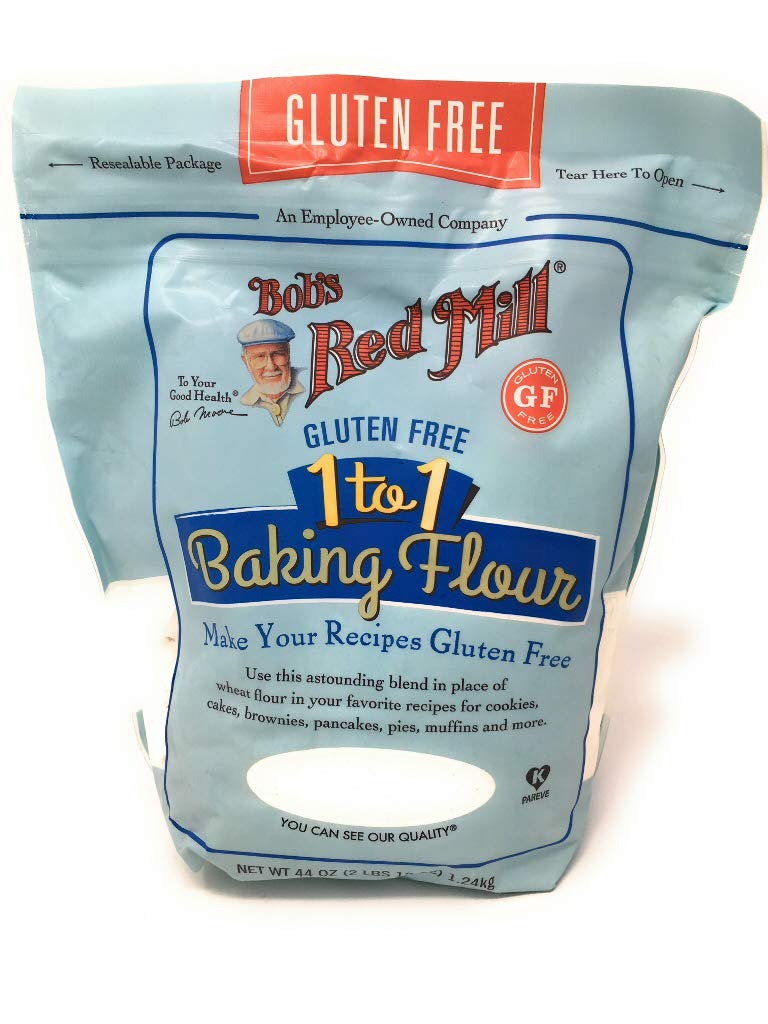
Item Name: Bob's Red Mill Gluten Free 1-to-1 Baking Flour, 44-ounce
Bullet Point 1: Terrific taste and texture
Bullet Point 2: Ideal for cookies, cakes, brownies, muffins, and more
Bullet Point 3: No additional specialty ingredients or custom recipes required
Bullet Point 4: Perfectly formulated for baked goods
Value: 44.0
Unit: Ounce

Price: 9.79